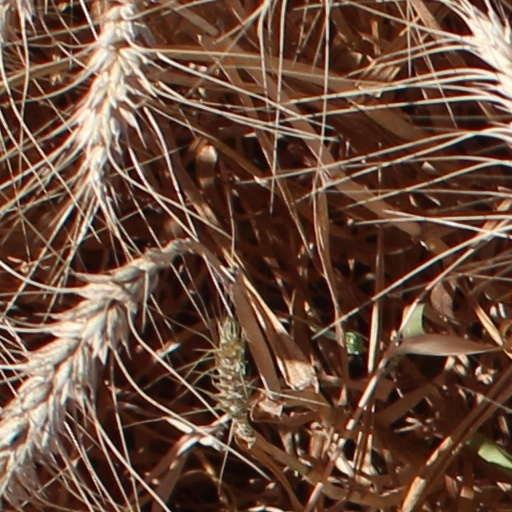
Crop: wheat